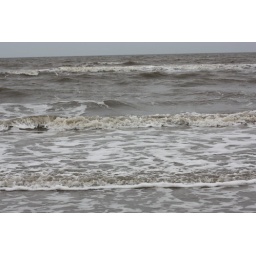
A day on the Freshfields near Liverpool with our inlaws, their dog Jas and our spaniel (Maggie) and pug (Parker).